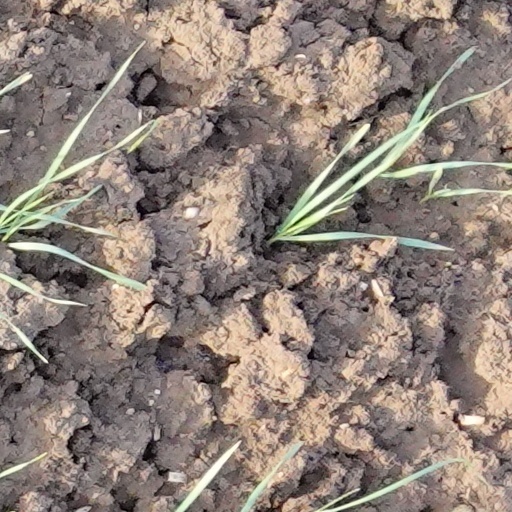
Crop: wheat